Awlad Muhammad

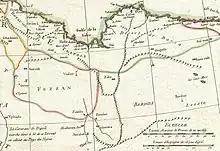
Map of Fezzan and Tripolitania in 1771.

Awlad Muhammad (or Ouled Muhammed) was a tribe that ruled over the Fezzan region from 1550 to 1812. At their height, their domain extended from Sokna in the north to Murzuq in the south.